February 1933 lunar eclipse

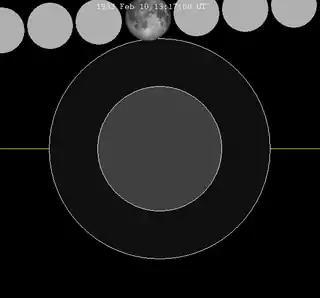
The Moon's hourly motion shown right to left

A penumbral lunar eclipse occurred at the Moon’s descending node of orbit on Friday, February 10, 1933, with an umbral magnitude of −1.0268. A lunar eclipse occurs when the Moon moves into the Earth's shadow, causing the Moon to be darkened. A penumbral lunar eclipse occurs when part or all of the Moon's near side passes into the Earth's penumbra. Unlike a solar eclipse, which can only be viewed from a relatively small area of the world, a lunar eclipse may be viewed from anywhere on the night side of Earth. The Moon's apparent diameter was near the average diameter because it occurred 6.7 days after apogee (on February 3, 1933, at 21:10 UTC) and 7.9 days before perigee (on February 18, 1933, at 10:50 UTC).